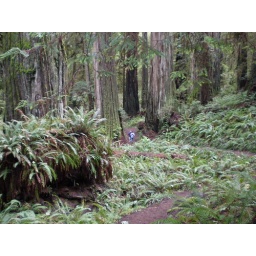
Along the boy scout trail in redwood forest